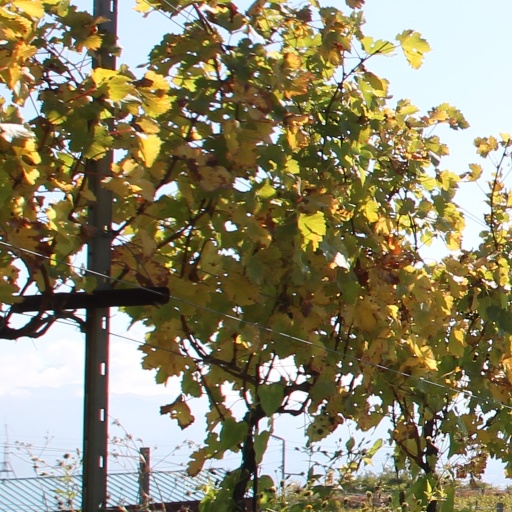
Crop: grape